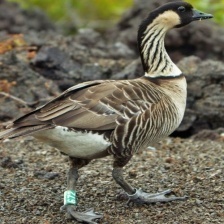
Species: HAWAIIAN GOOSE
Scientific name: BRANTA SANDVICENSIS
ImageNet parent category: goose